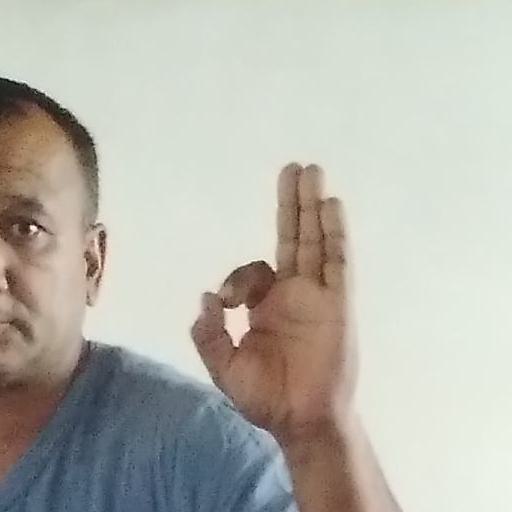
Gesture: ok